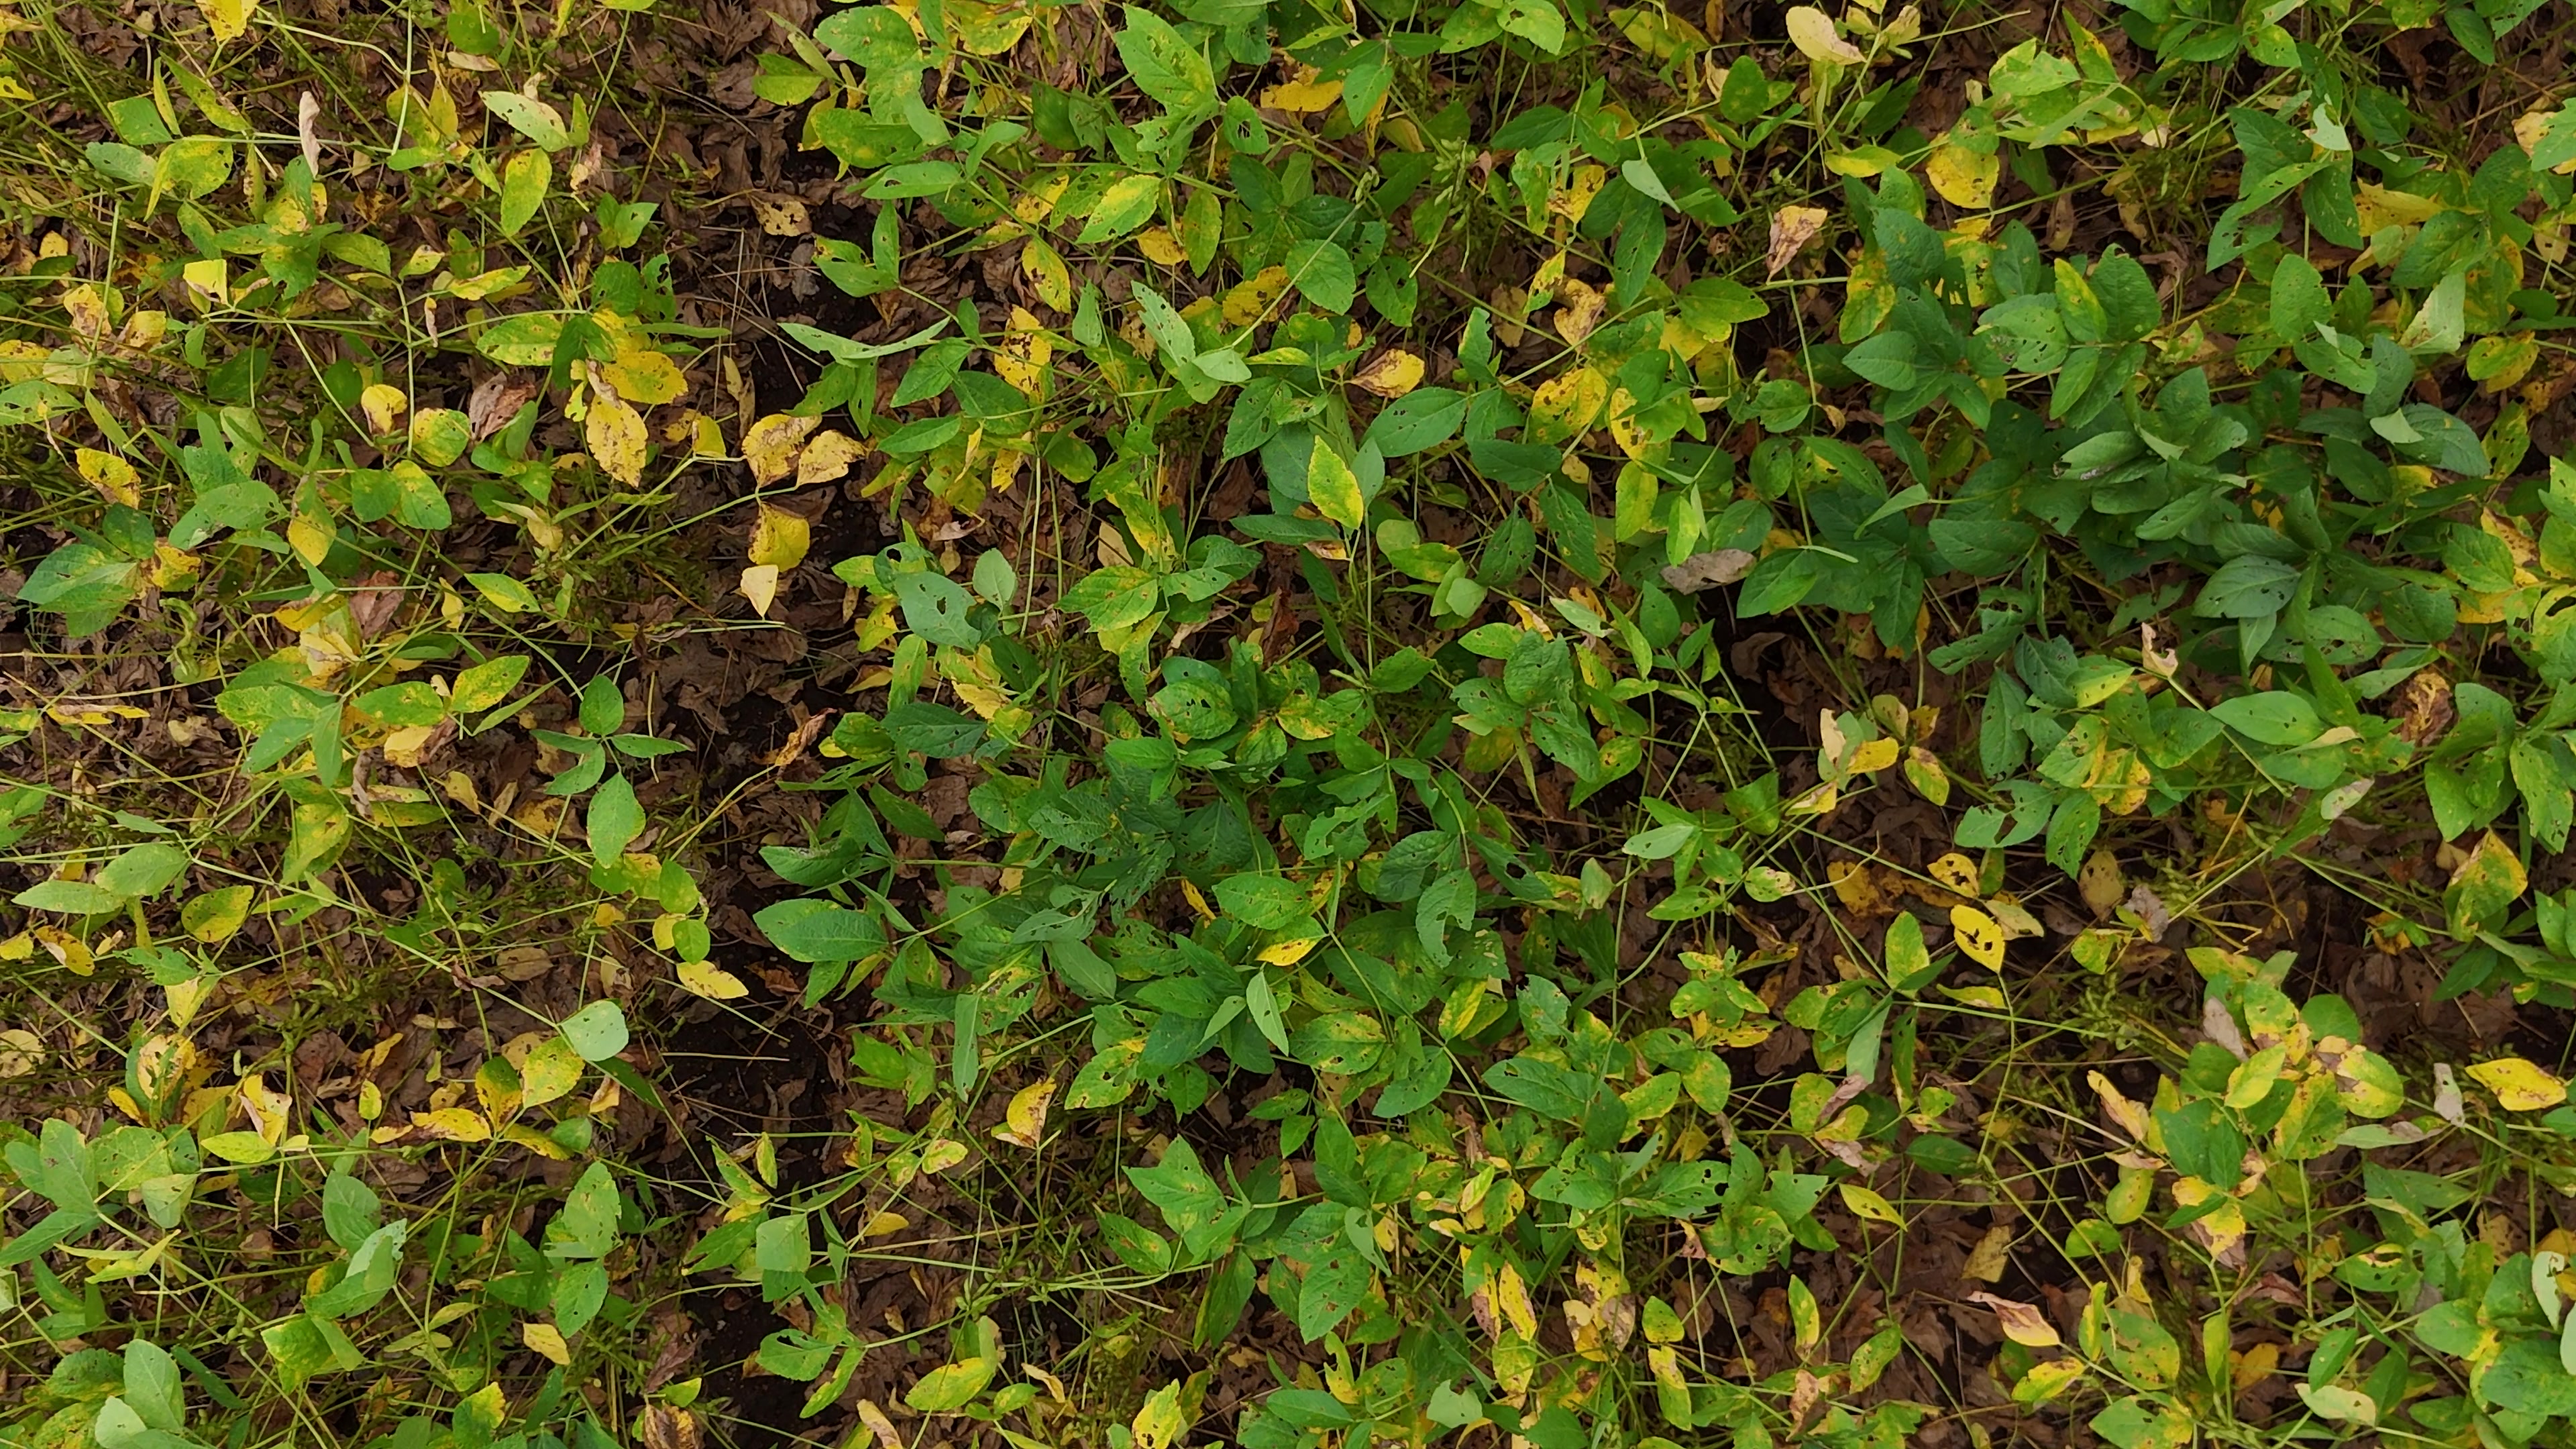
Label: Rust